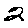
Label: 2